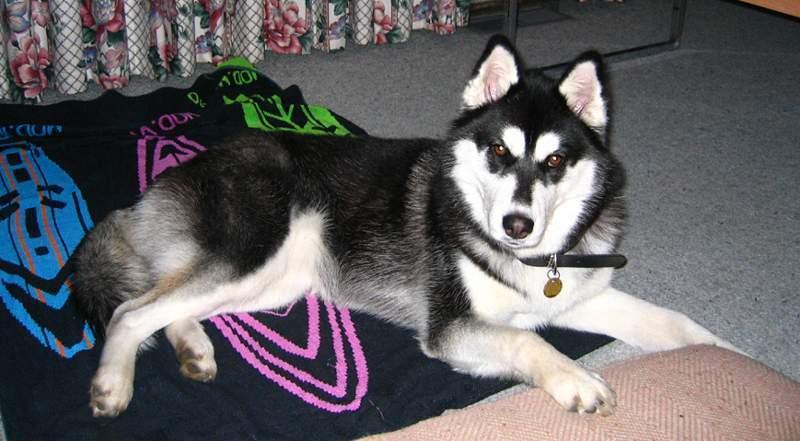
Siberian_husky